Walkman

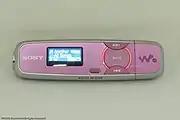
Sony Walkman NWZ-B135F thumb style digital audio player

With the decreasing relevance of cassette tapes, Sony unified the entire Walkman range of products into a single "Walkman" name and branding in the summer of 2000, and a new small "W." icon was designed as part of the logo which remains in use to this day.